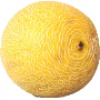
Label: Cantaloupe 1